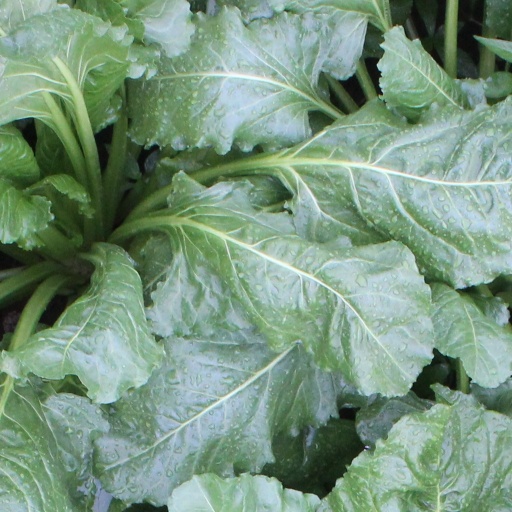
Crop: sugar beet